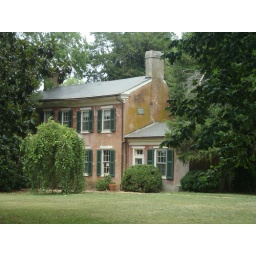
Berkeley Plantation June 2010. Canon ball lodged in the wall of one of the dependencies.